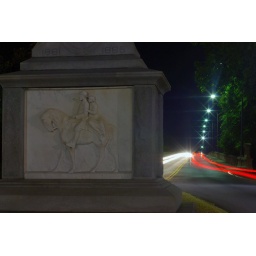
standing at the foot of the Emma statue looking out over the East Broad street bridge.